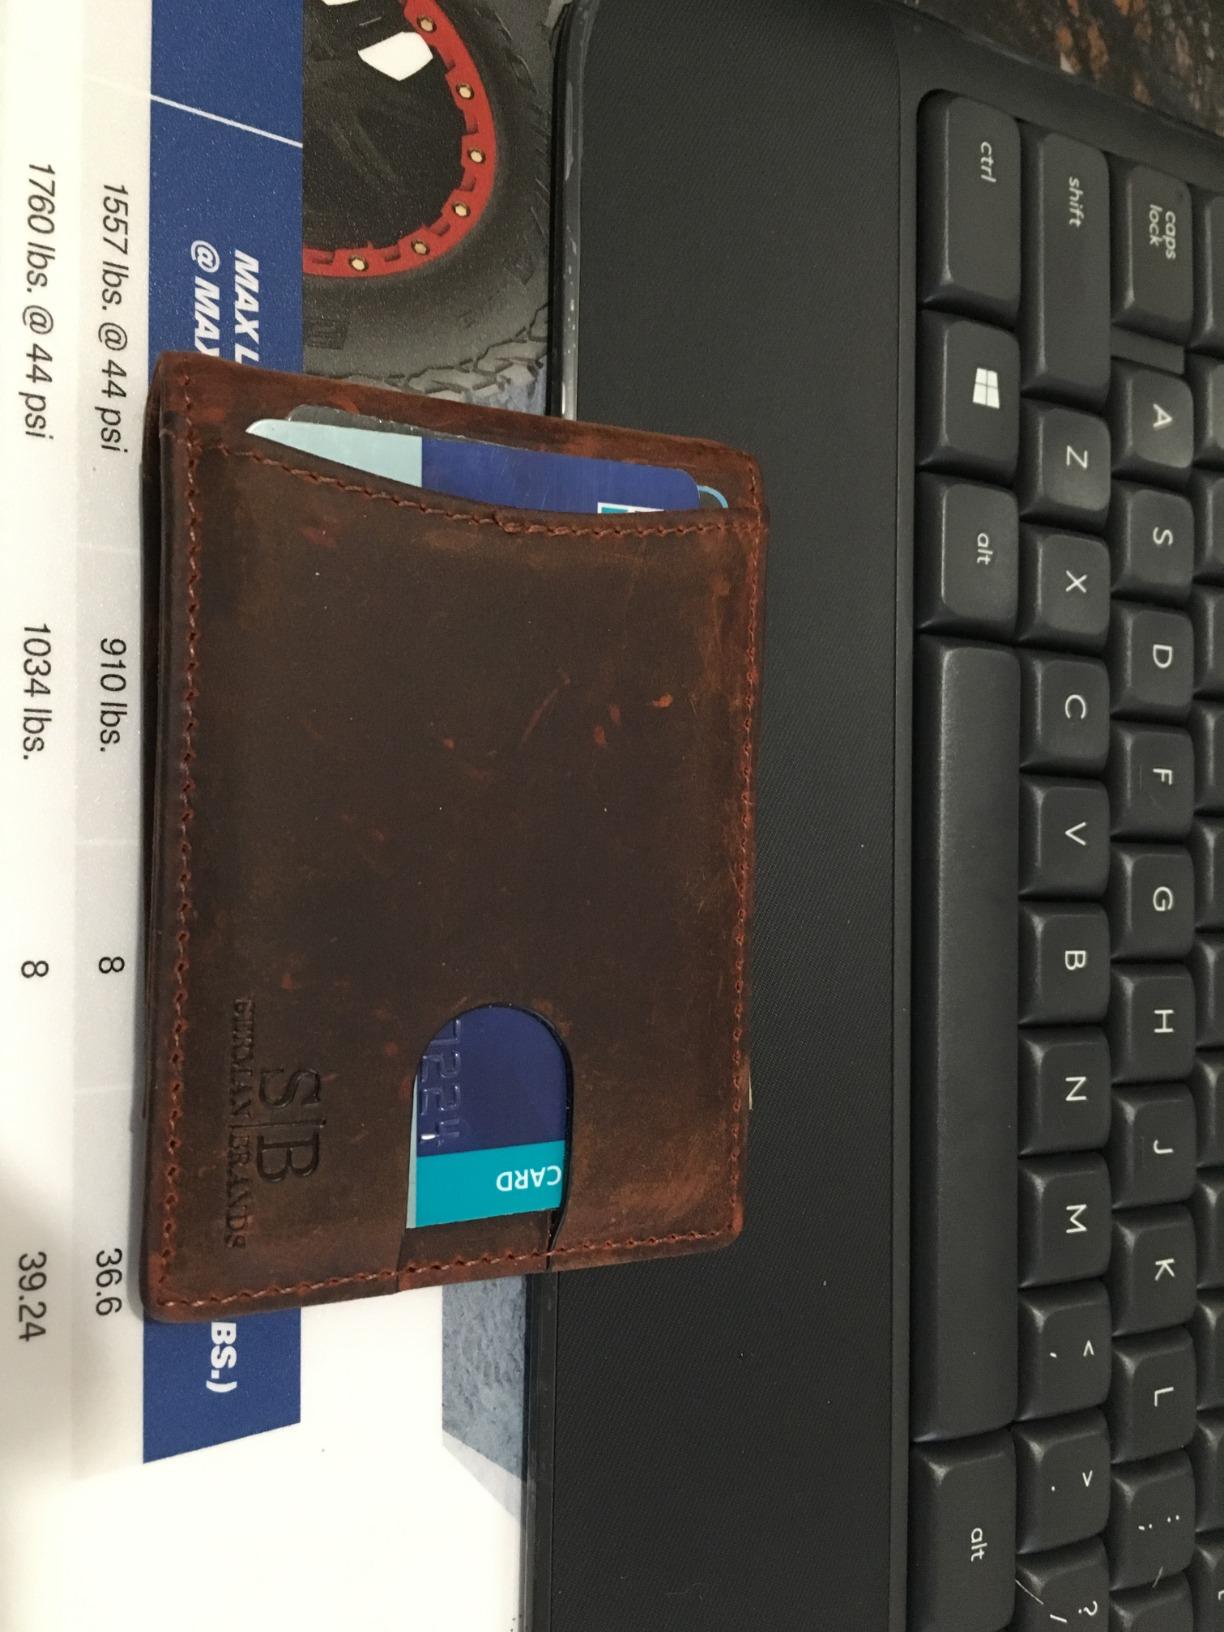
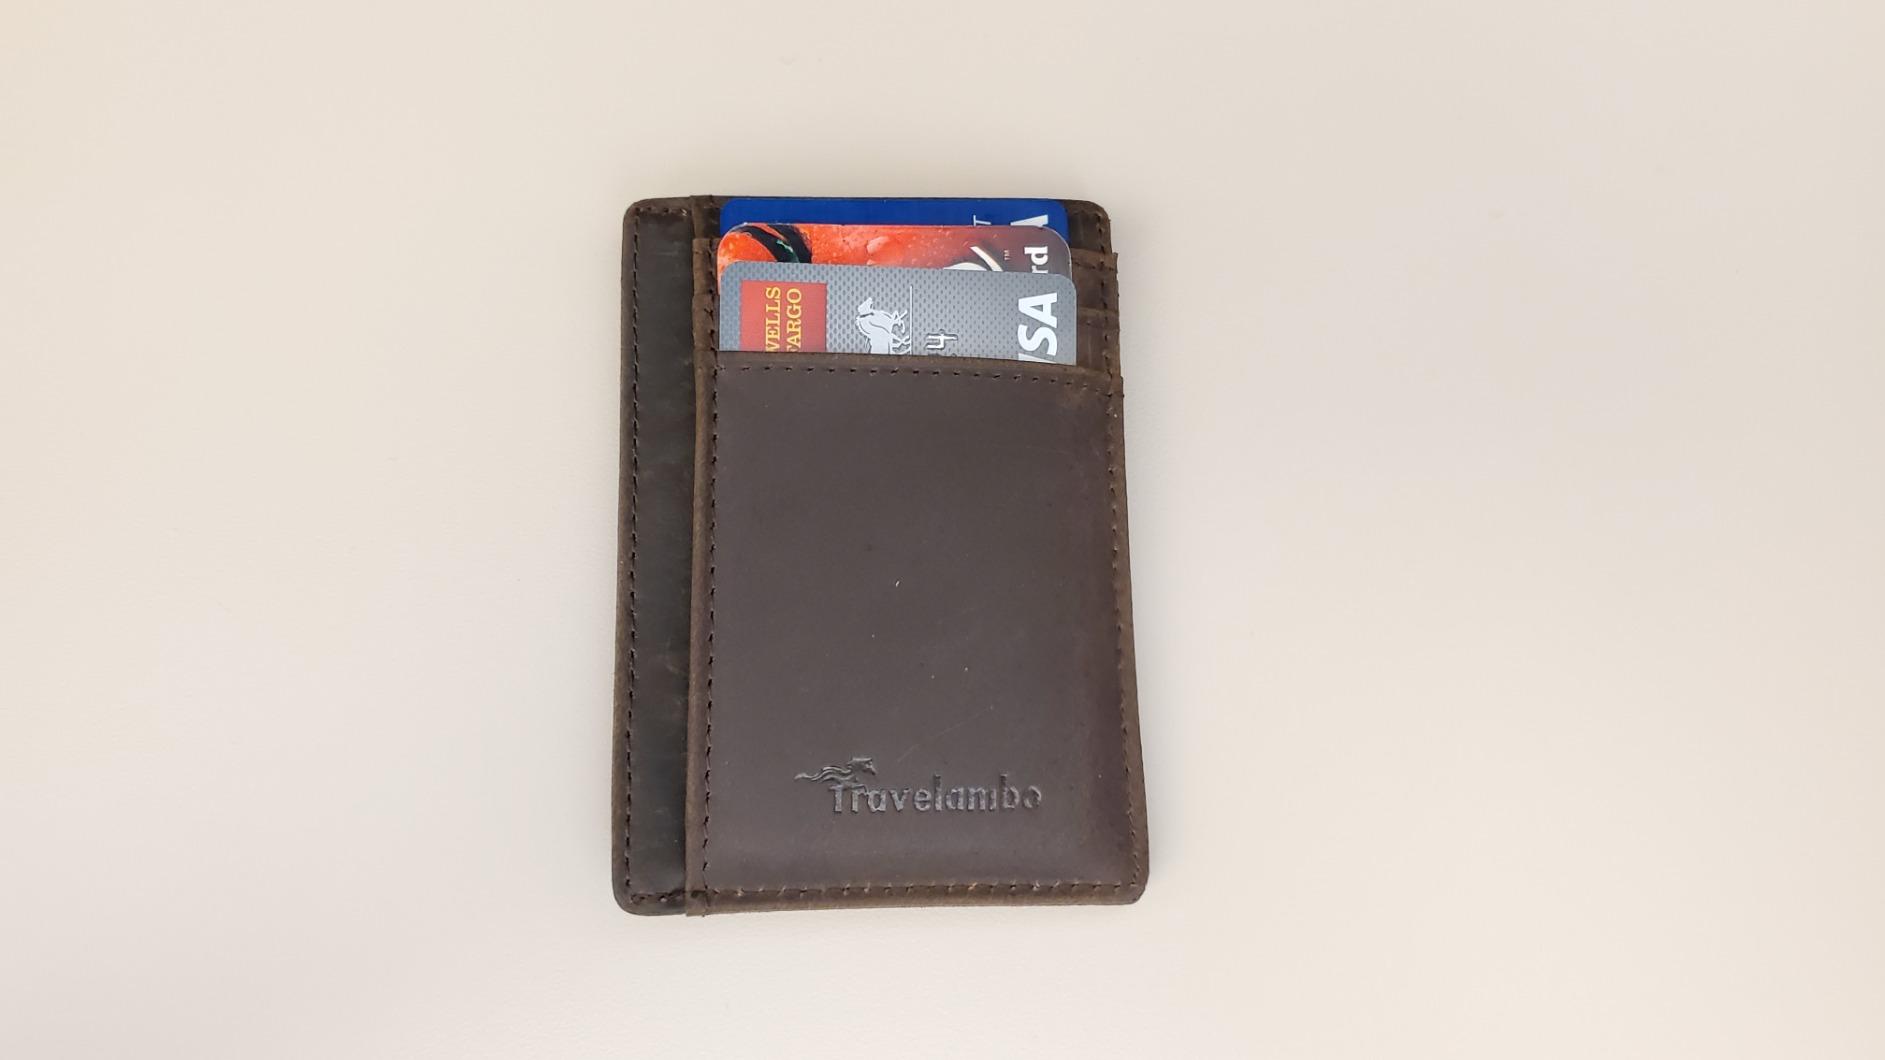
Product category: accessories_wallet
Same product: no